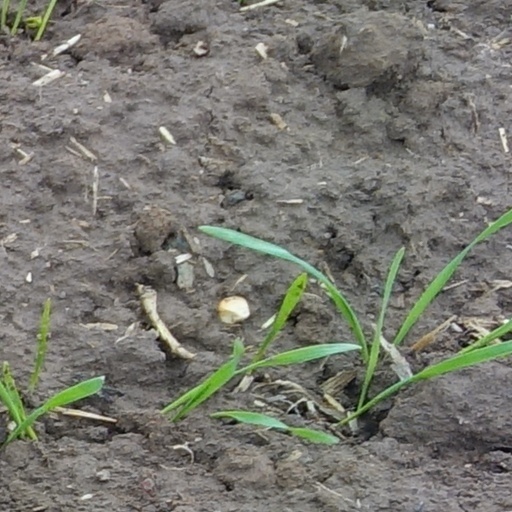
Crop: wheat